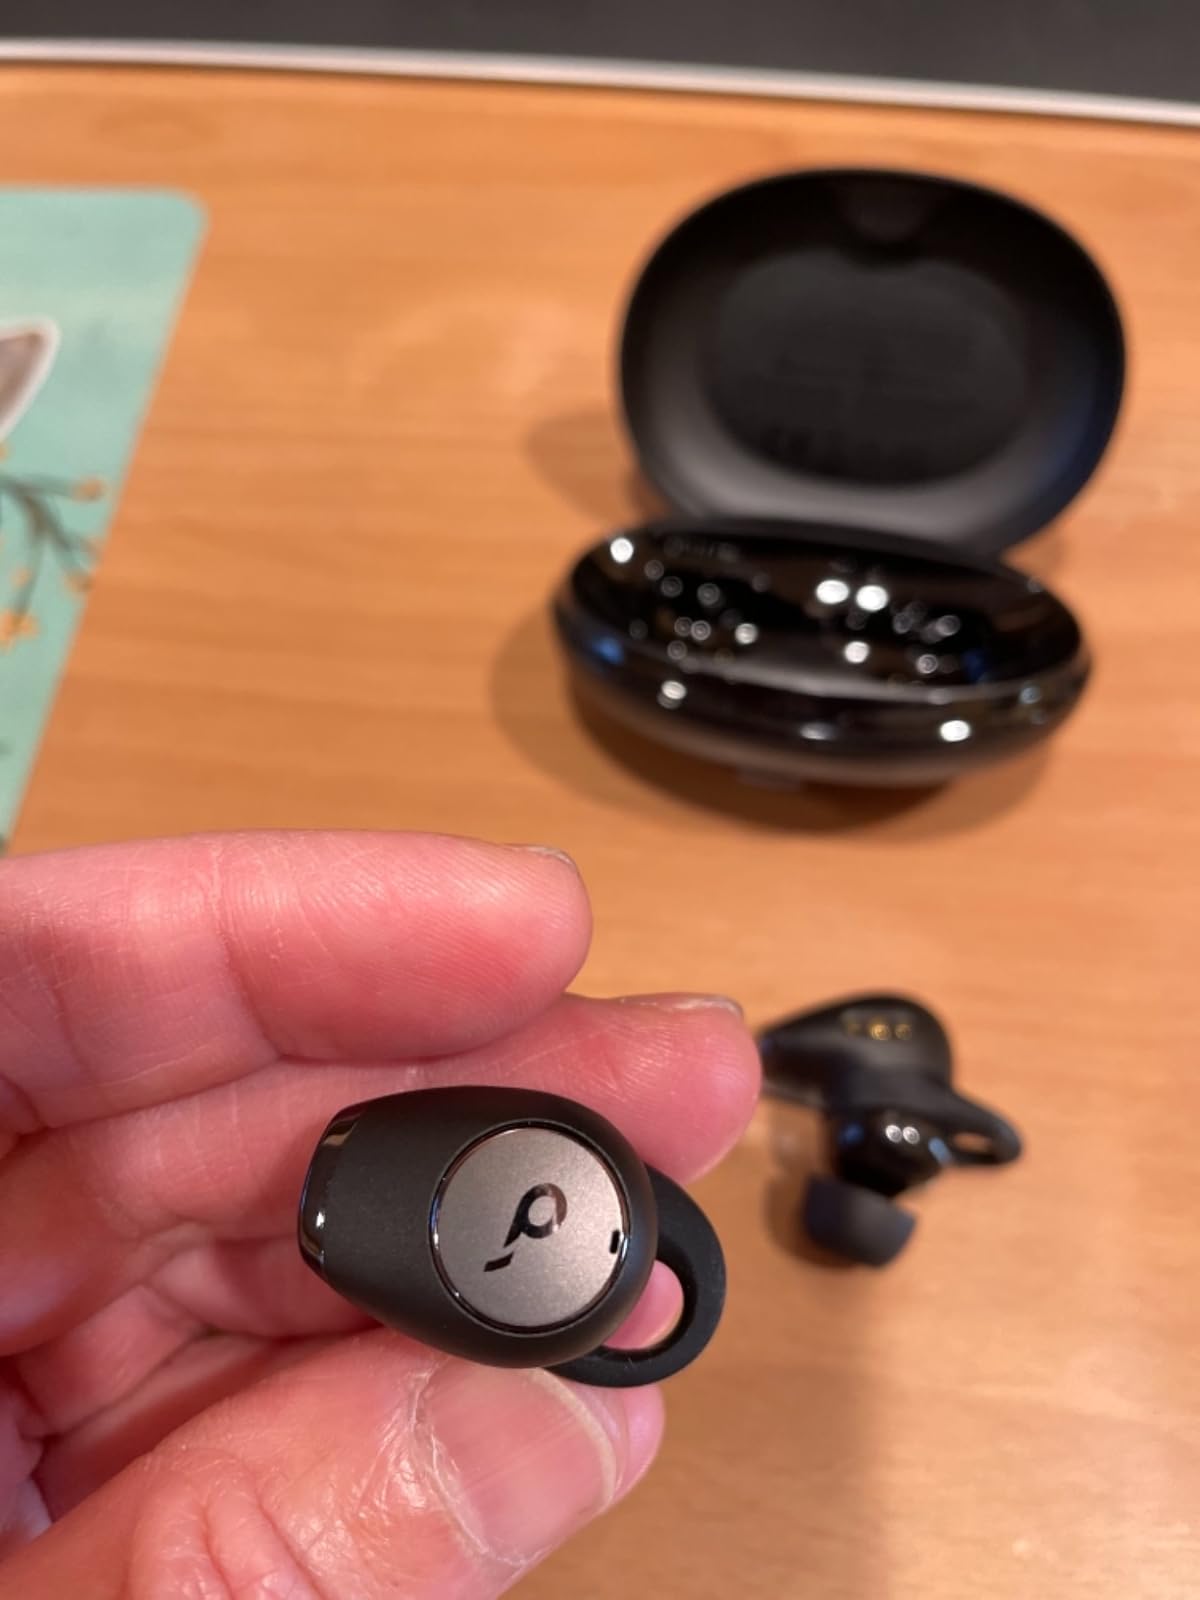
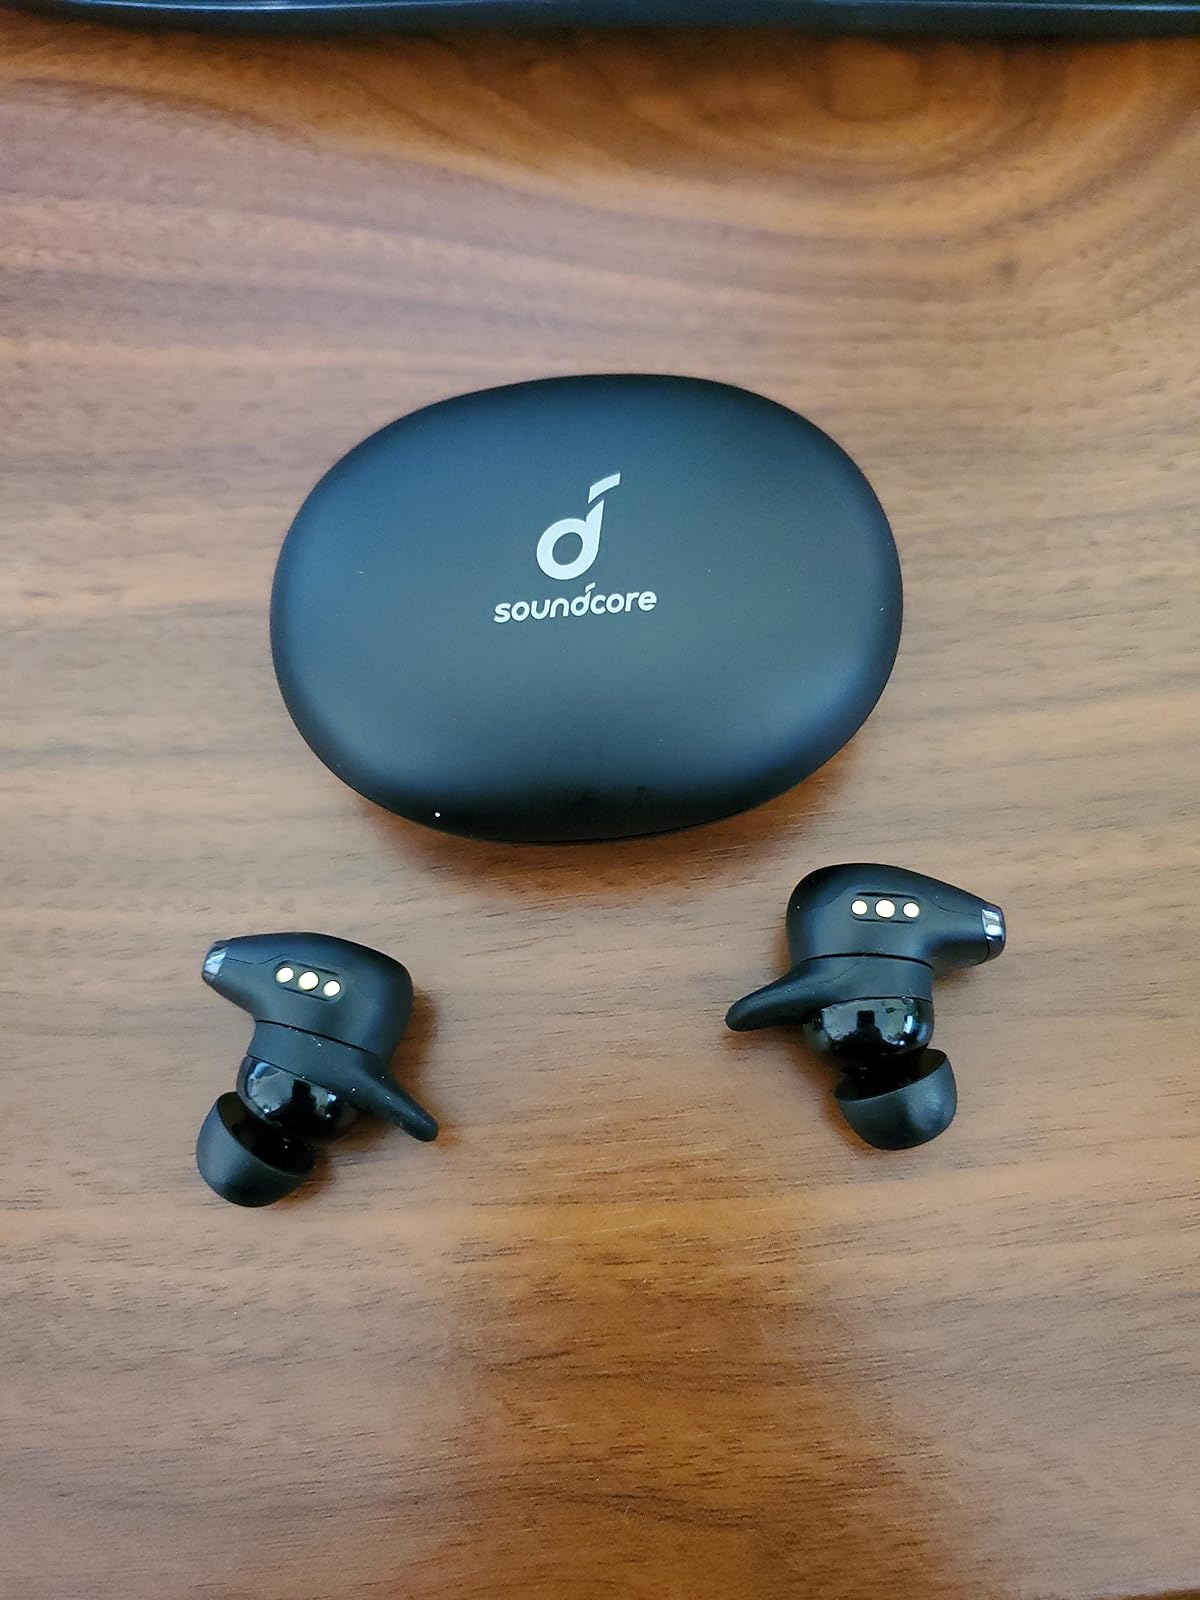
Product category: earbuds
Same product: yes